Ukulele

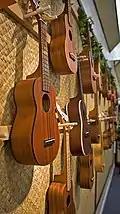
Several ukuleles in a music store

The following chart shows the range of notes of standard ukulele types. Note that the range varies with the tuning and size of the instruments. The examples shown in the chart reflect the range of each instrument from the lowest standard tuning to the highest fret in the highest standard tuning.